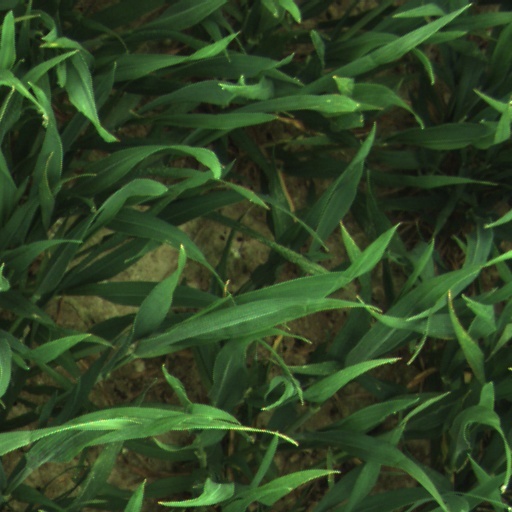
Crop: wheat